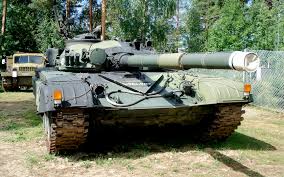
Label: T-72